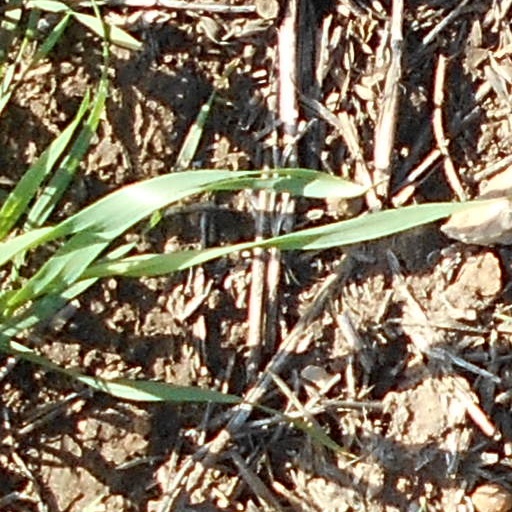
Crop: wheat